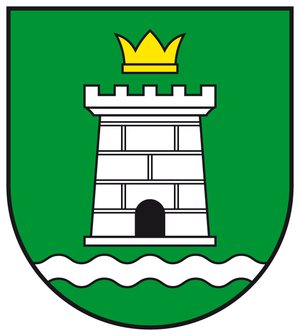
Süpplingenburg est une municipalité allemande du land de Basse-Saxe et l'arrondissement de Helmstedt. En 2014, elle comptait 642 habitants.